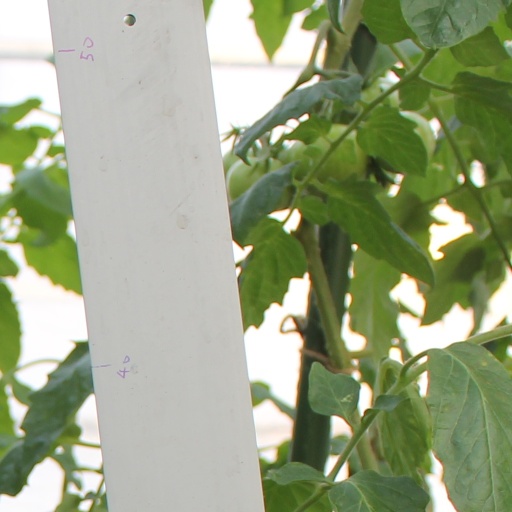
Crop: tomato